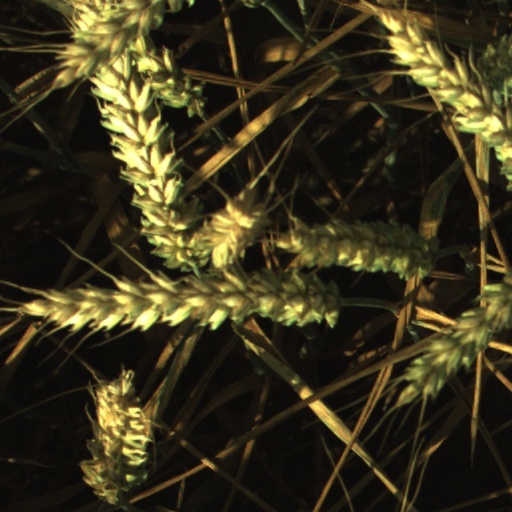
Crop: wheat